Book of Tobit

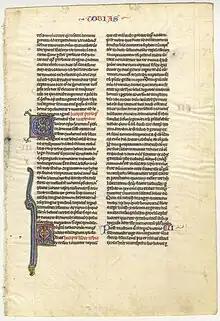
Leaf from a vellum manuscript of Tobit,

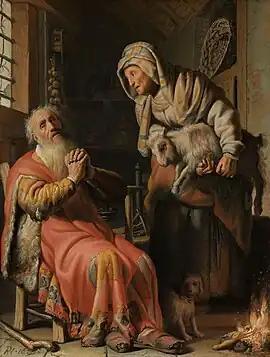
Rembrandt: "Tobit Accusing Anna of Stealing the Kid" (1626)

The Book of Tobit is an apocryphal Jewish work from the 3rd or early 2nd century BCE which describes how God tests the faithful, responds to prayers, and protects the covenant community (i.e., the Israelites). It tells the story of two Israelite families, that of the blind Tobit in Nineveh and of the abandoned Sarah in Ecbatana. Tobit's son Tobias is sent to retrieve ten silver talents that Tobit once left in Rhages, a town in Media. Guided and aided by the angel Raphael he arrives in Ecbatana, where he meets Sarah. A demon named Asmodeus kills anyone she intends to marry, but with the aid of Raphael the demon is exorcised and Tobias and Sarah marry. Tobias and Sarah then return to Nineveh, where Tobit is cured of his blindness.